Bill Lee (singer)

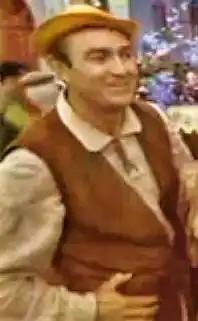
Lee in "Cinderella" (1965)

William Lee (August 21, 1916 – November 15, 1980) was an American playback singer who provided a voice or singing voice in many films, for actors in musicals and for many Disney characters.